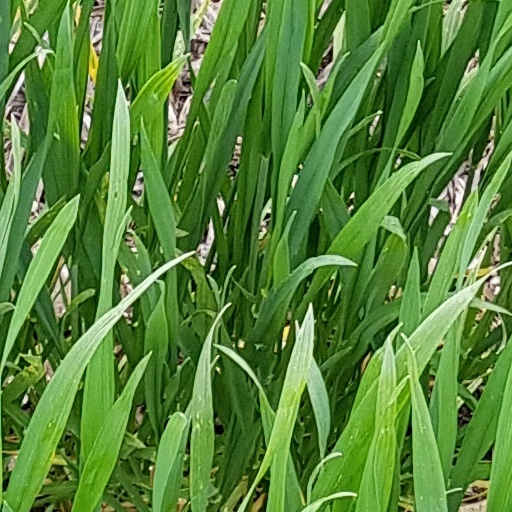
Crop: wheat